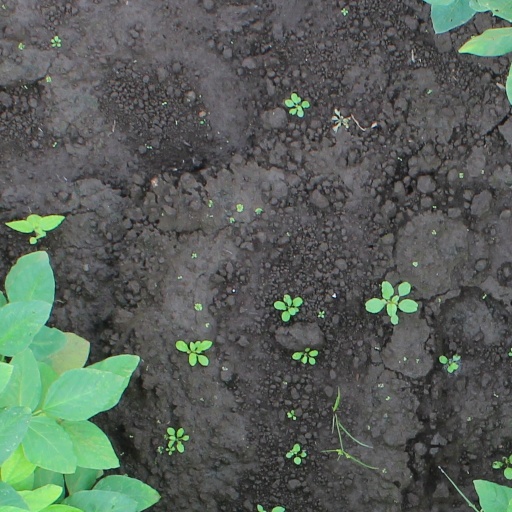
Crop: soybean